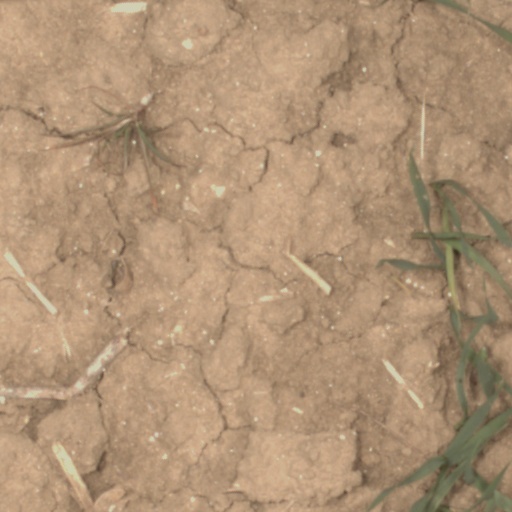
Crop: wheat